Jørgen Kosmo

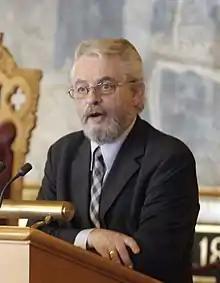

Jørgen Hårek Kosmo (5 December 1947 – 24 July 2017) was a Norwegian politician. From 2005 to 2013 he was Auditor General of Norway, after representing the Labour Party in the Storting (parliament) for 20 years, of which the final 4 years were as President of the Storting.